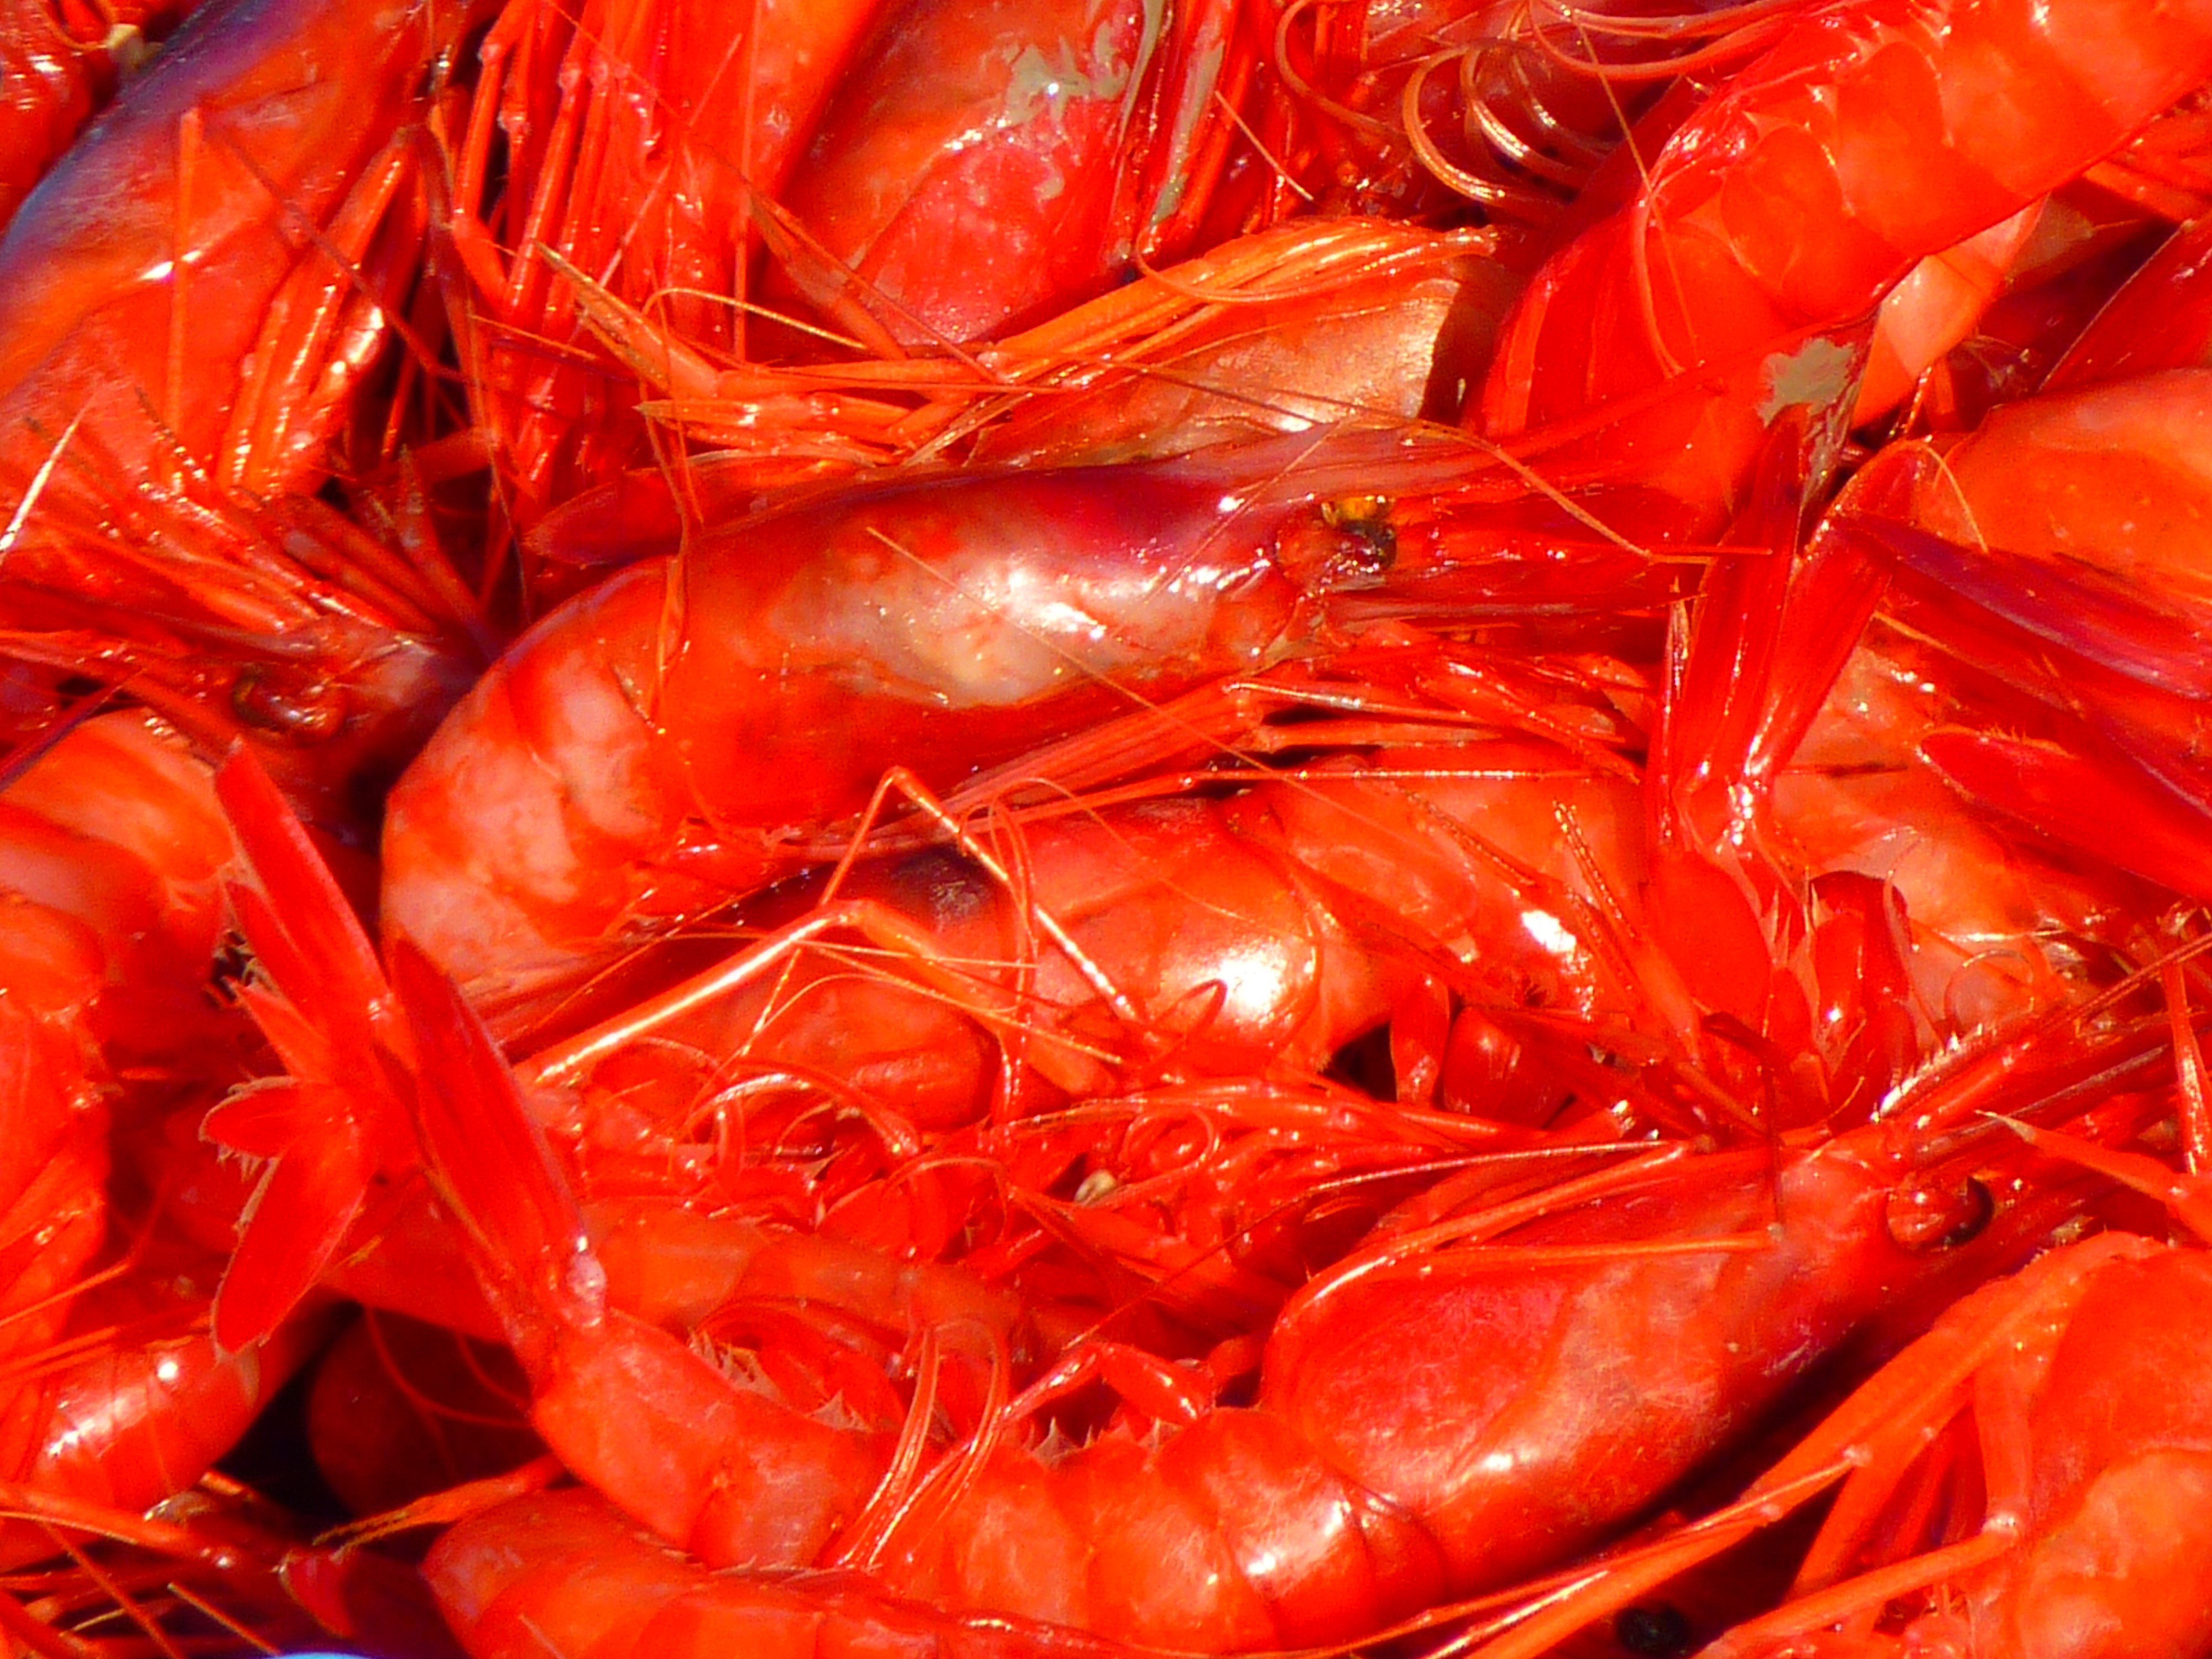
sea, food, produce, seafood, fish, eat, shellfish, delicious, invertebrate, shrimp, crustacean, crayfish, arthropod, scampi, crab meat, decapoda, animal source foods, american lobster, homarus, seafood boil, caridean shrimp, dendrobranchiata